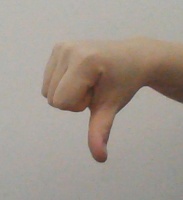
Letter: waw